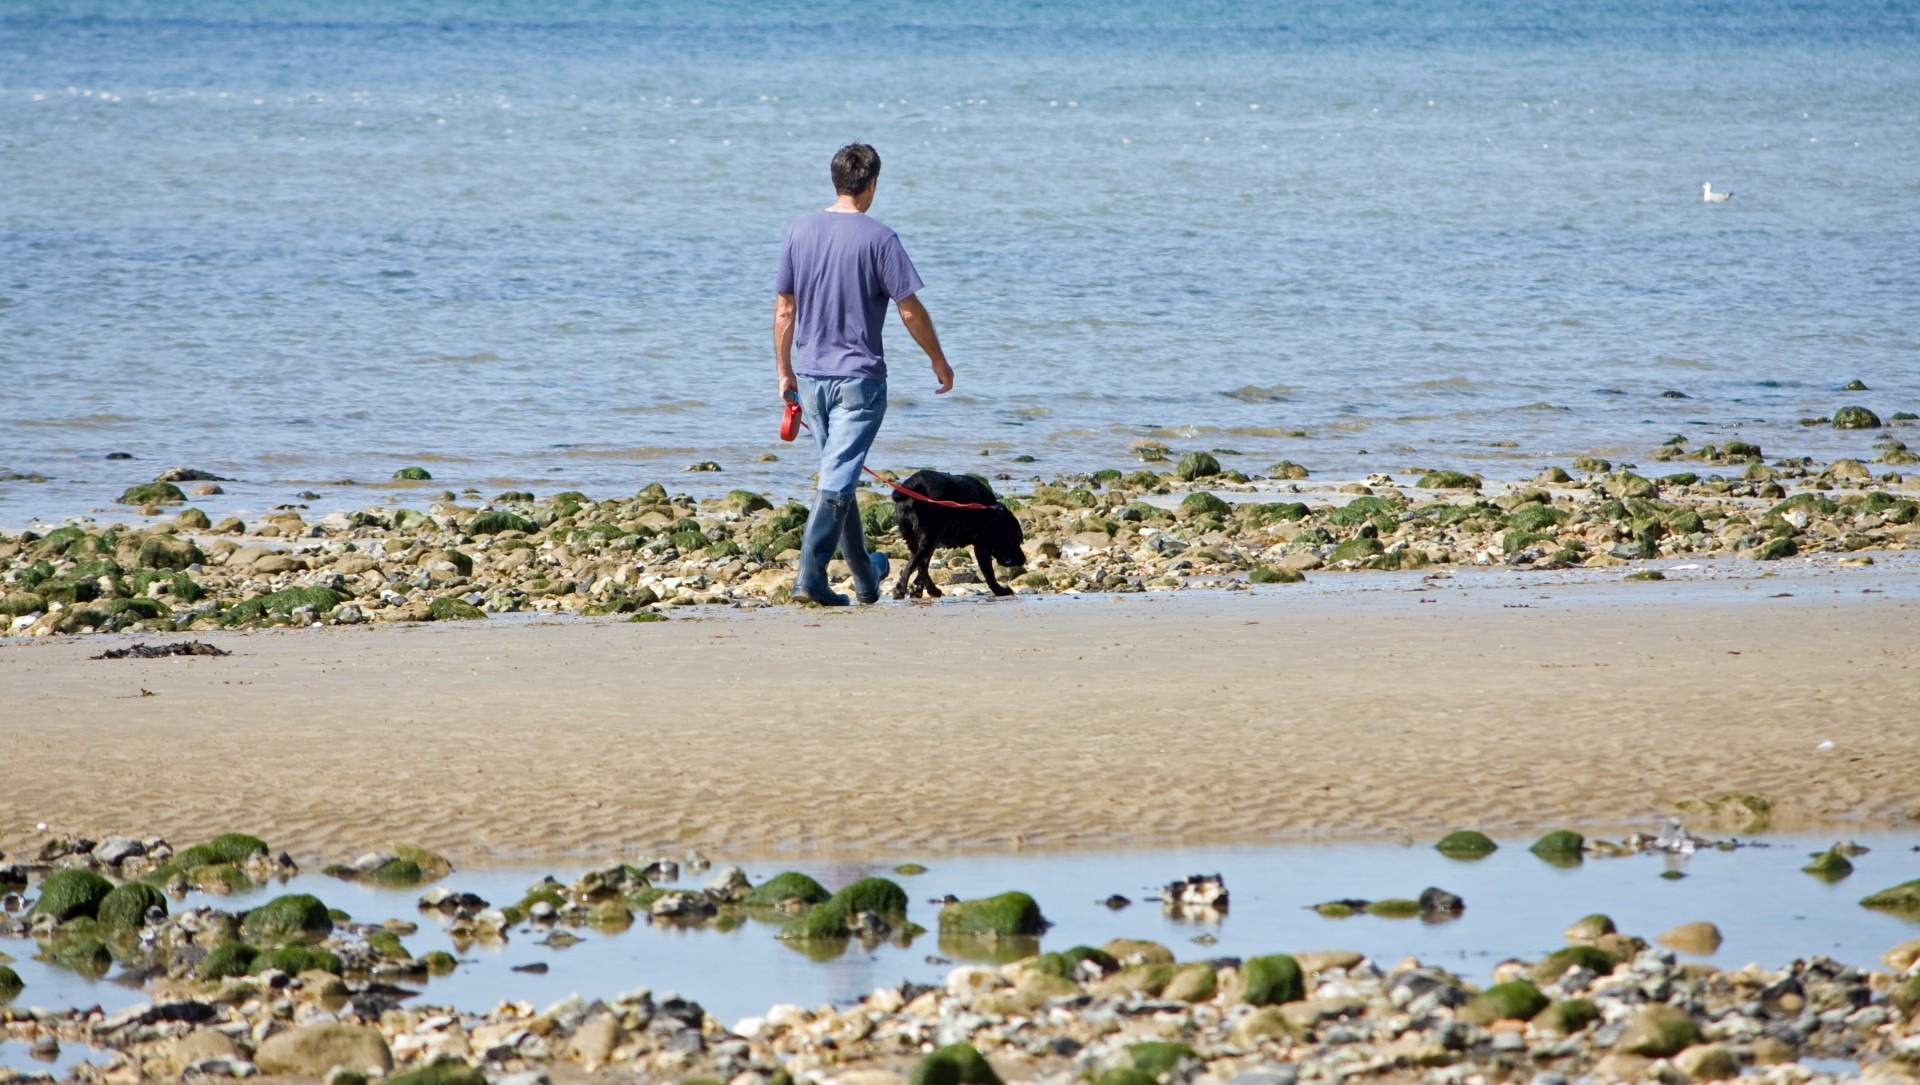
man, beach, sea, coast, water, sand, ocean, walking, person, shore, wave, dog, animal, vacation, pet, bay, exercise, black, body of water, labrador retriever, labrador, cape